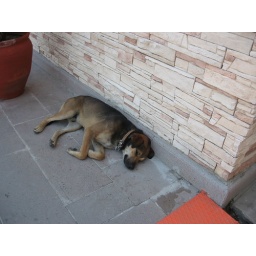
dogs were all over europe and cats too